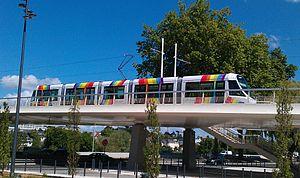
Tramway d'Angers sur le pont Confluences
La liste des projets de tramways de France recense tous les projets actuels, en construction ou simplement évoqués, du réseau tram de France. Les projets qui ont été réalisés ou abandonnés sont exclus.